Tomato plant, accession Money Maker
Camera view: vertical (180 deg); turntable rotation: 240 degrees
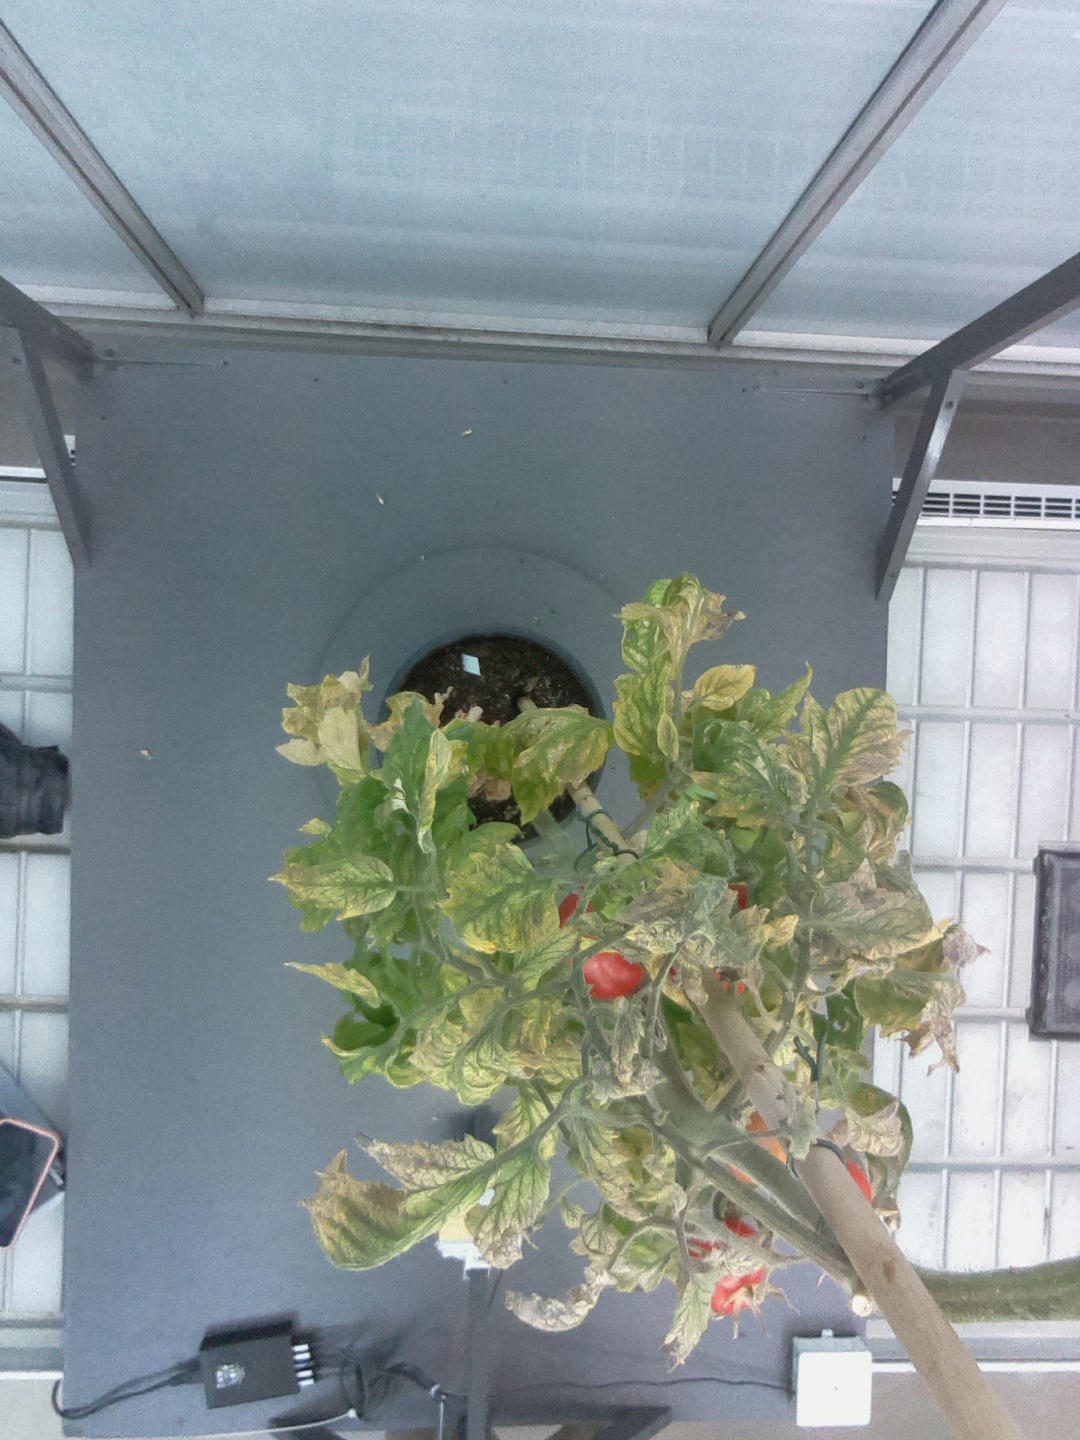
BBCH growth stage 86: 60%-70% of fruits show typical fully ripe color